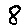
Label: 8